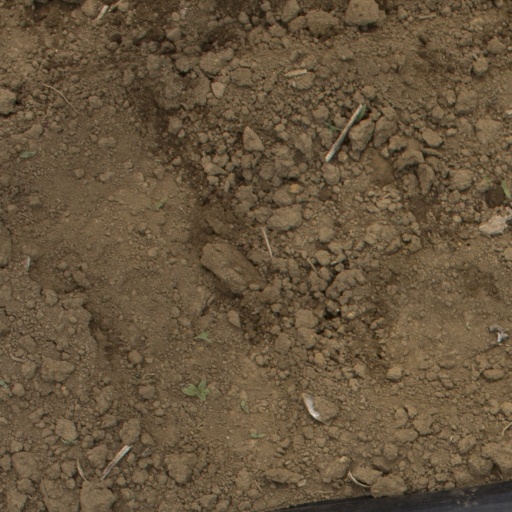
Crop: Jerusalem artichoke